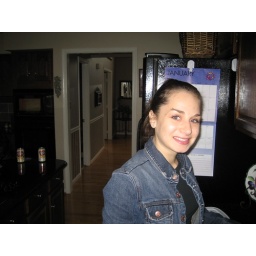
Jessica at her house in the kitchen